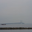
Label: sea